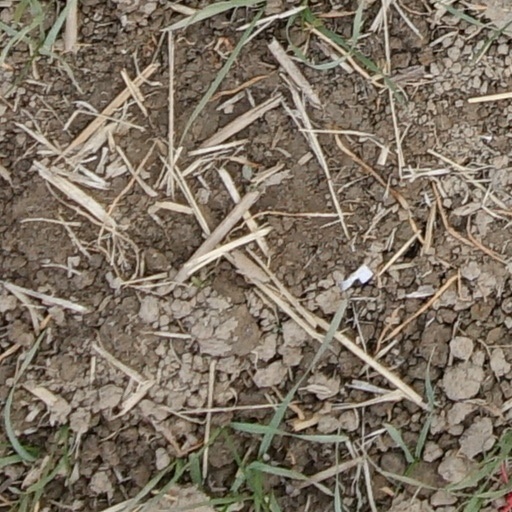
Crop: wheat